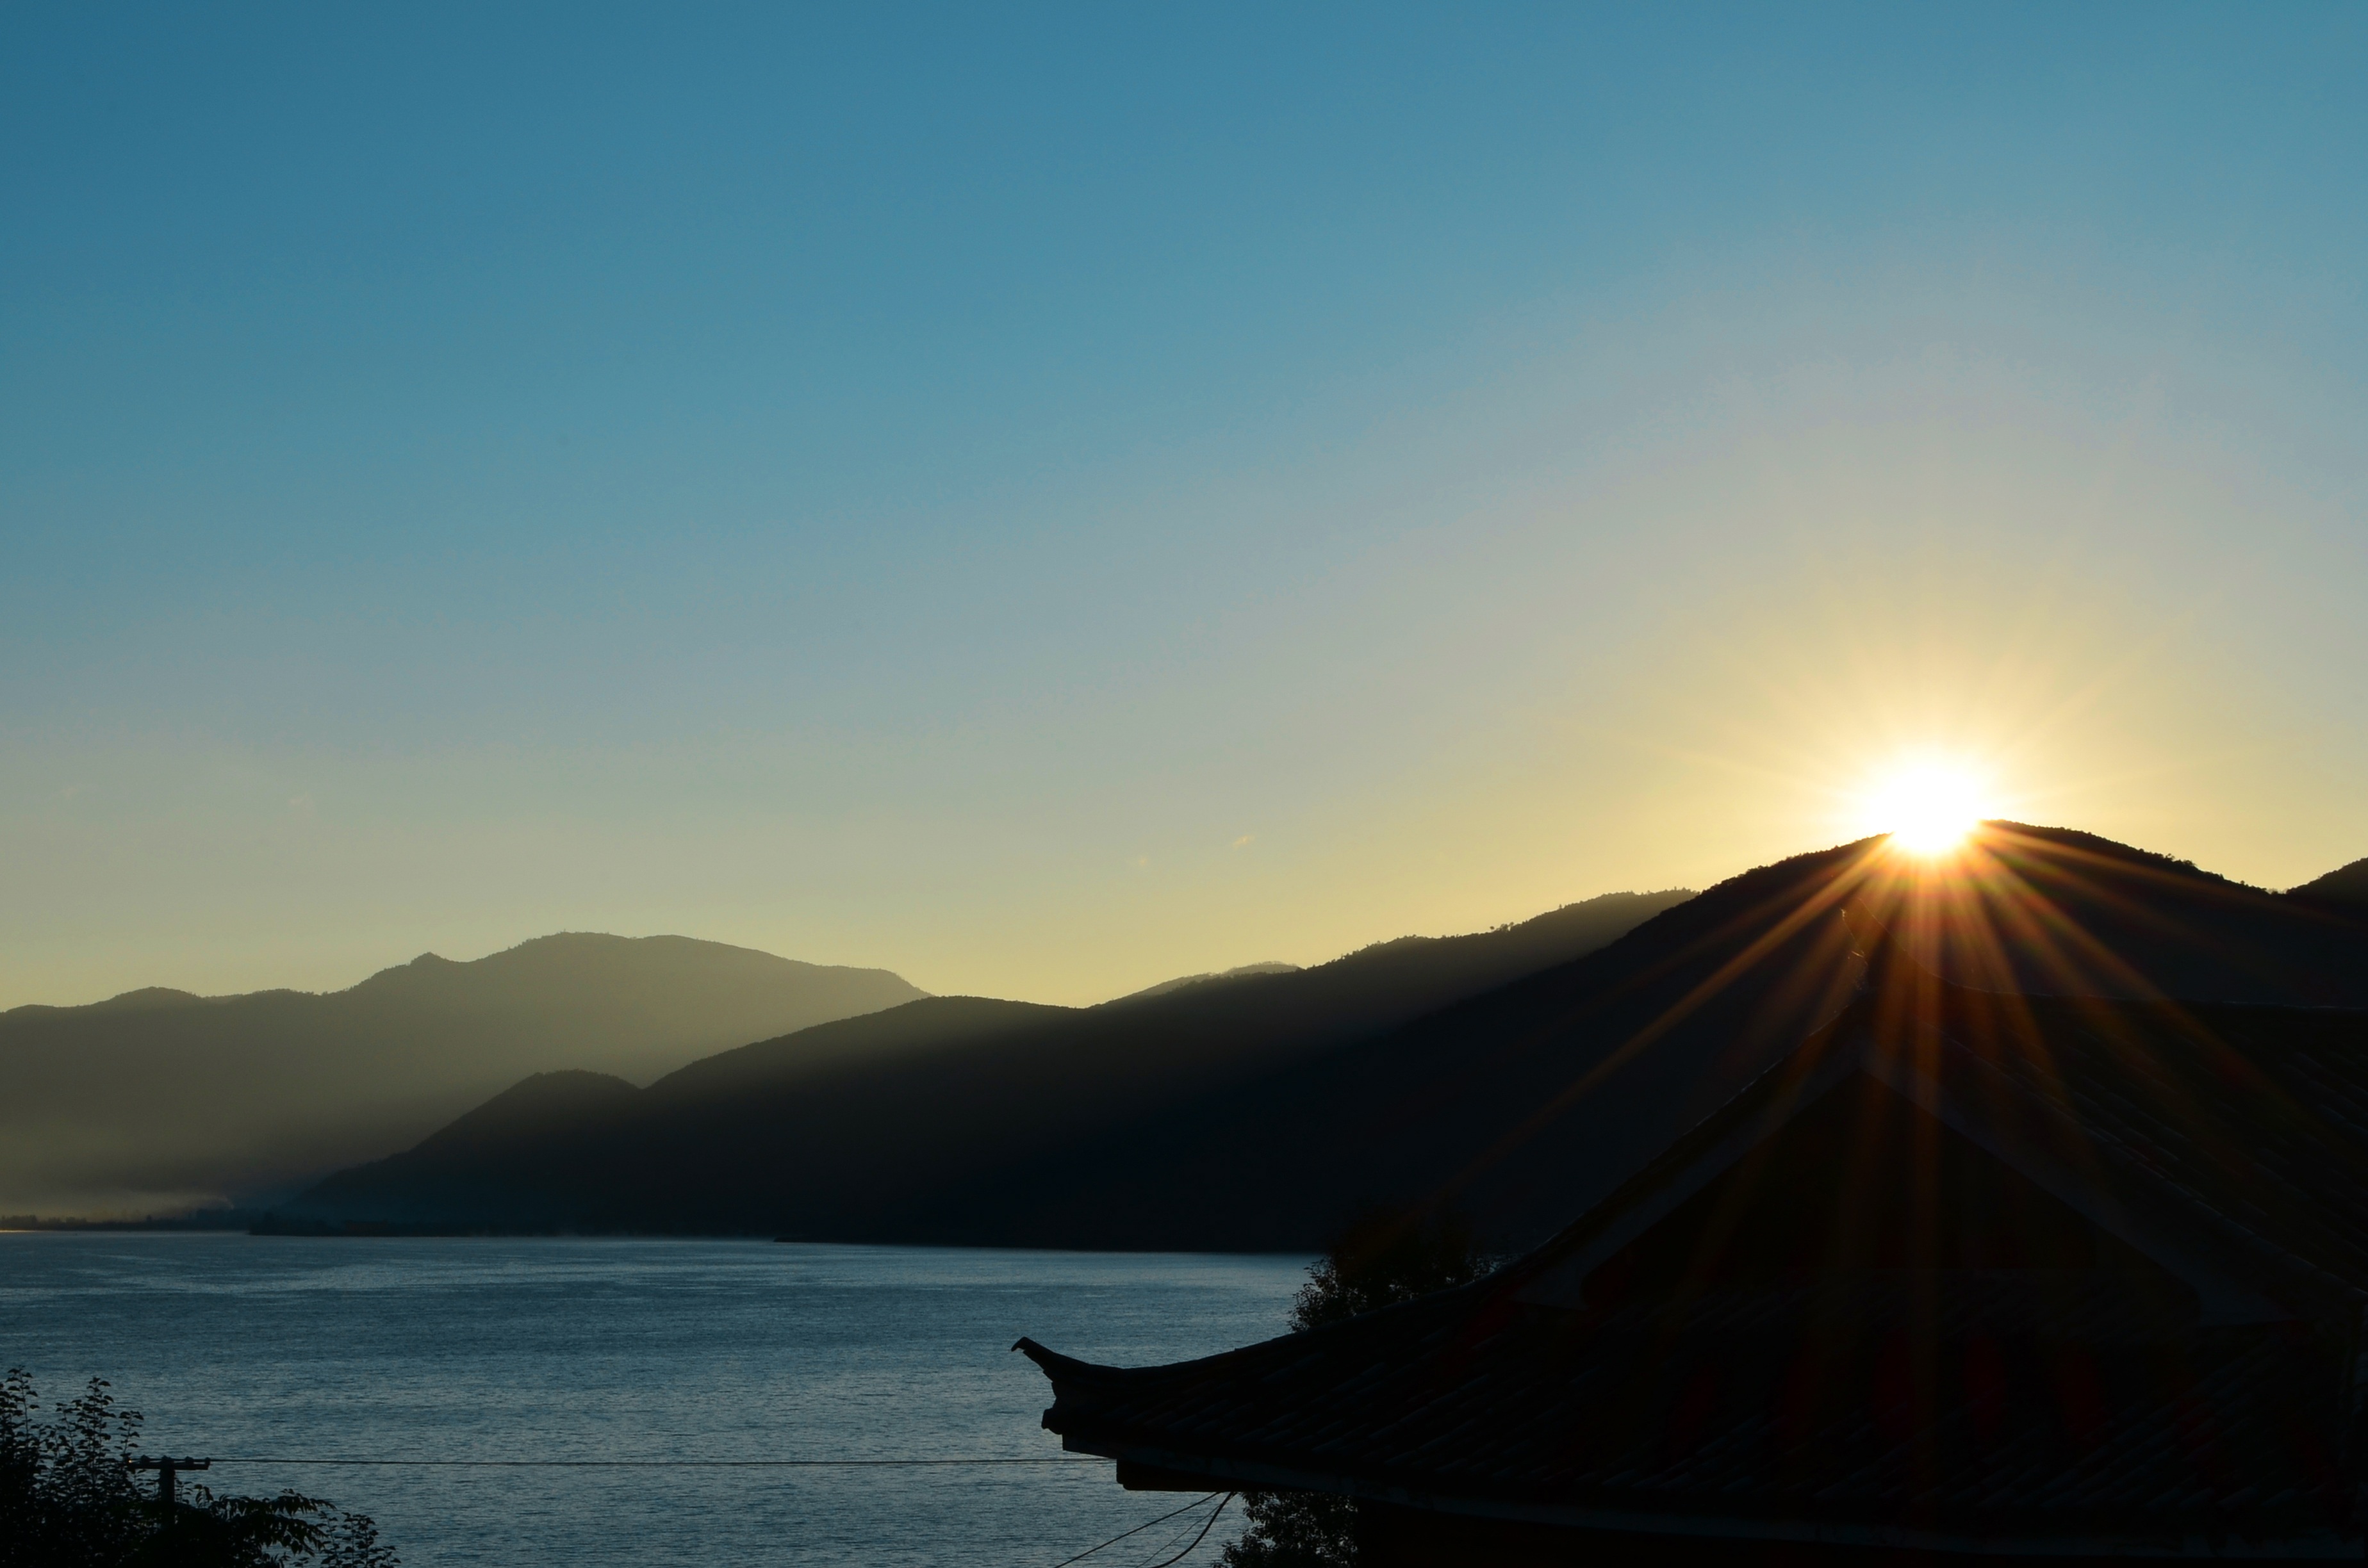
sea, horizon, mountain, cloud, sun, sunrise, sunset, sunlight, morning, hill, dawn, dusk, evening, afterglow, asaka, atmospheric phenomenon